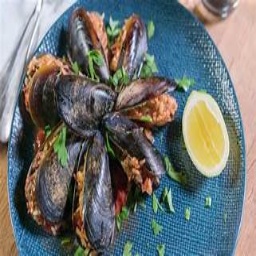
Label: stuffed_mussels